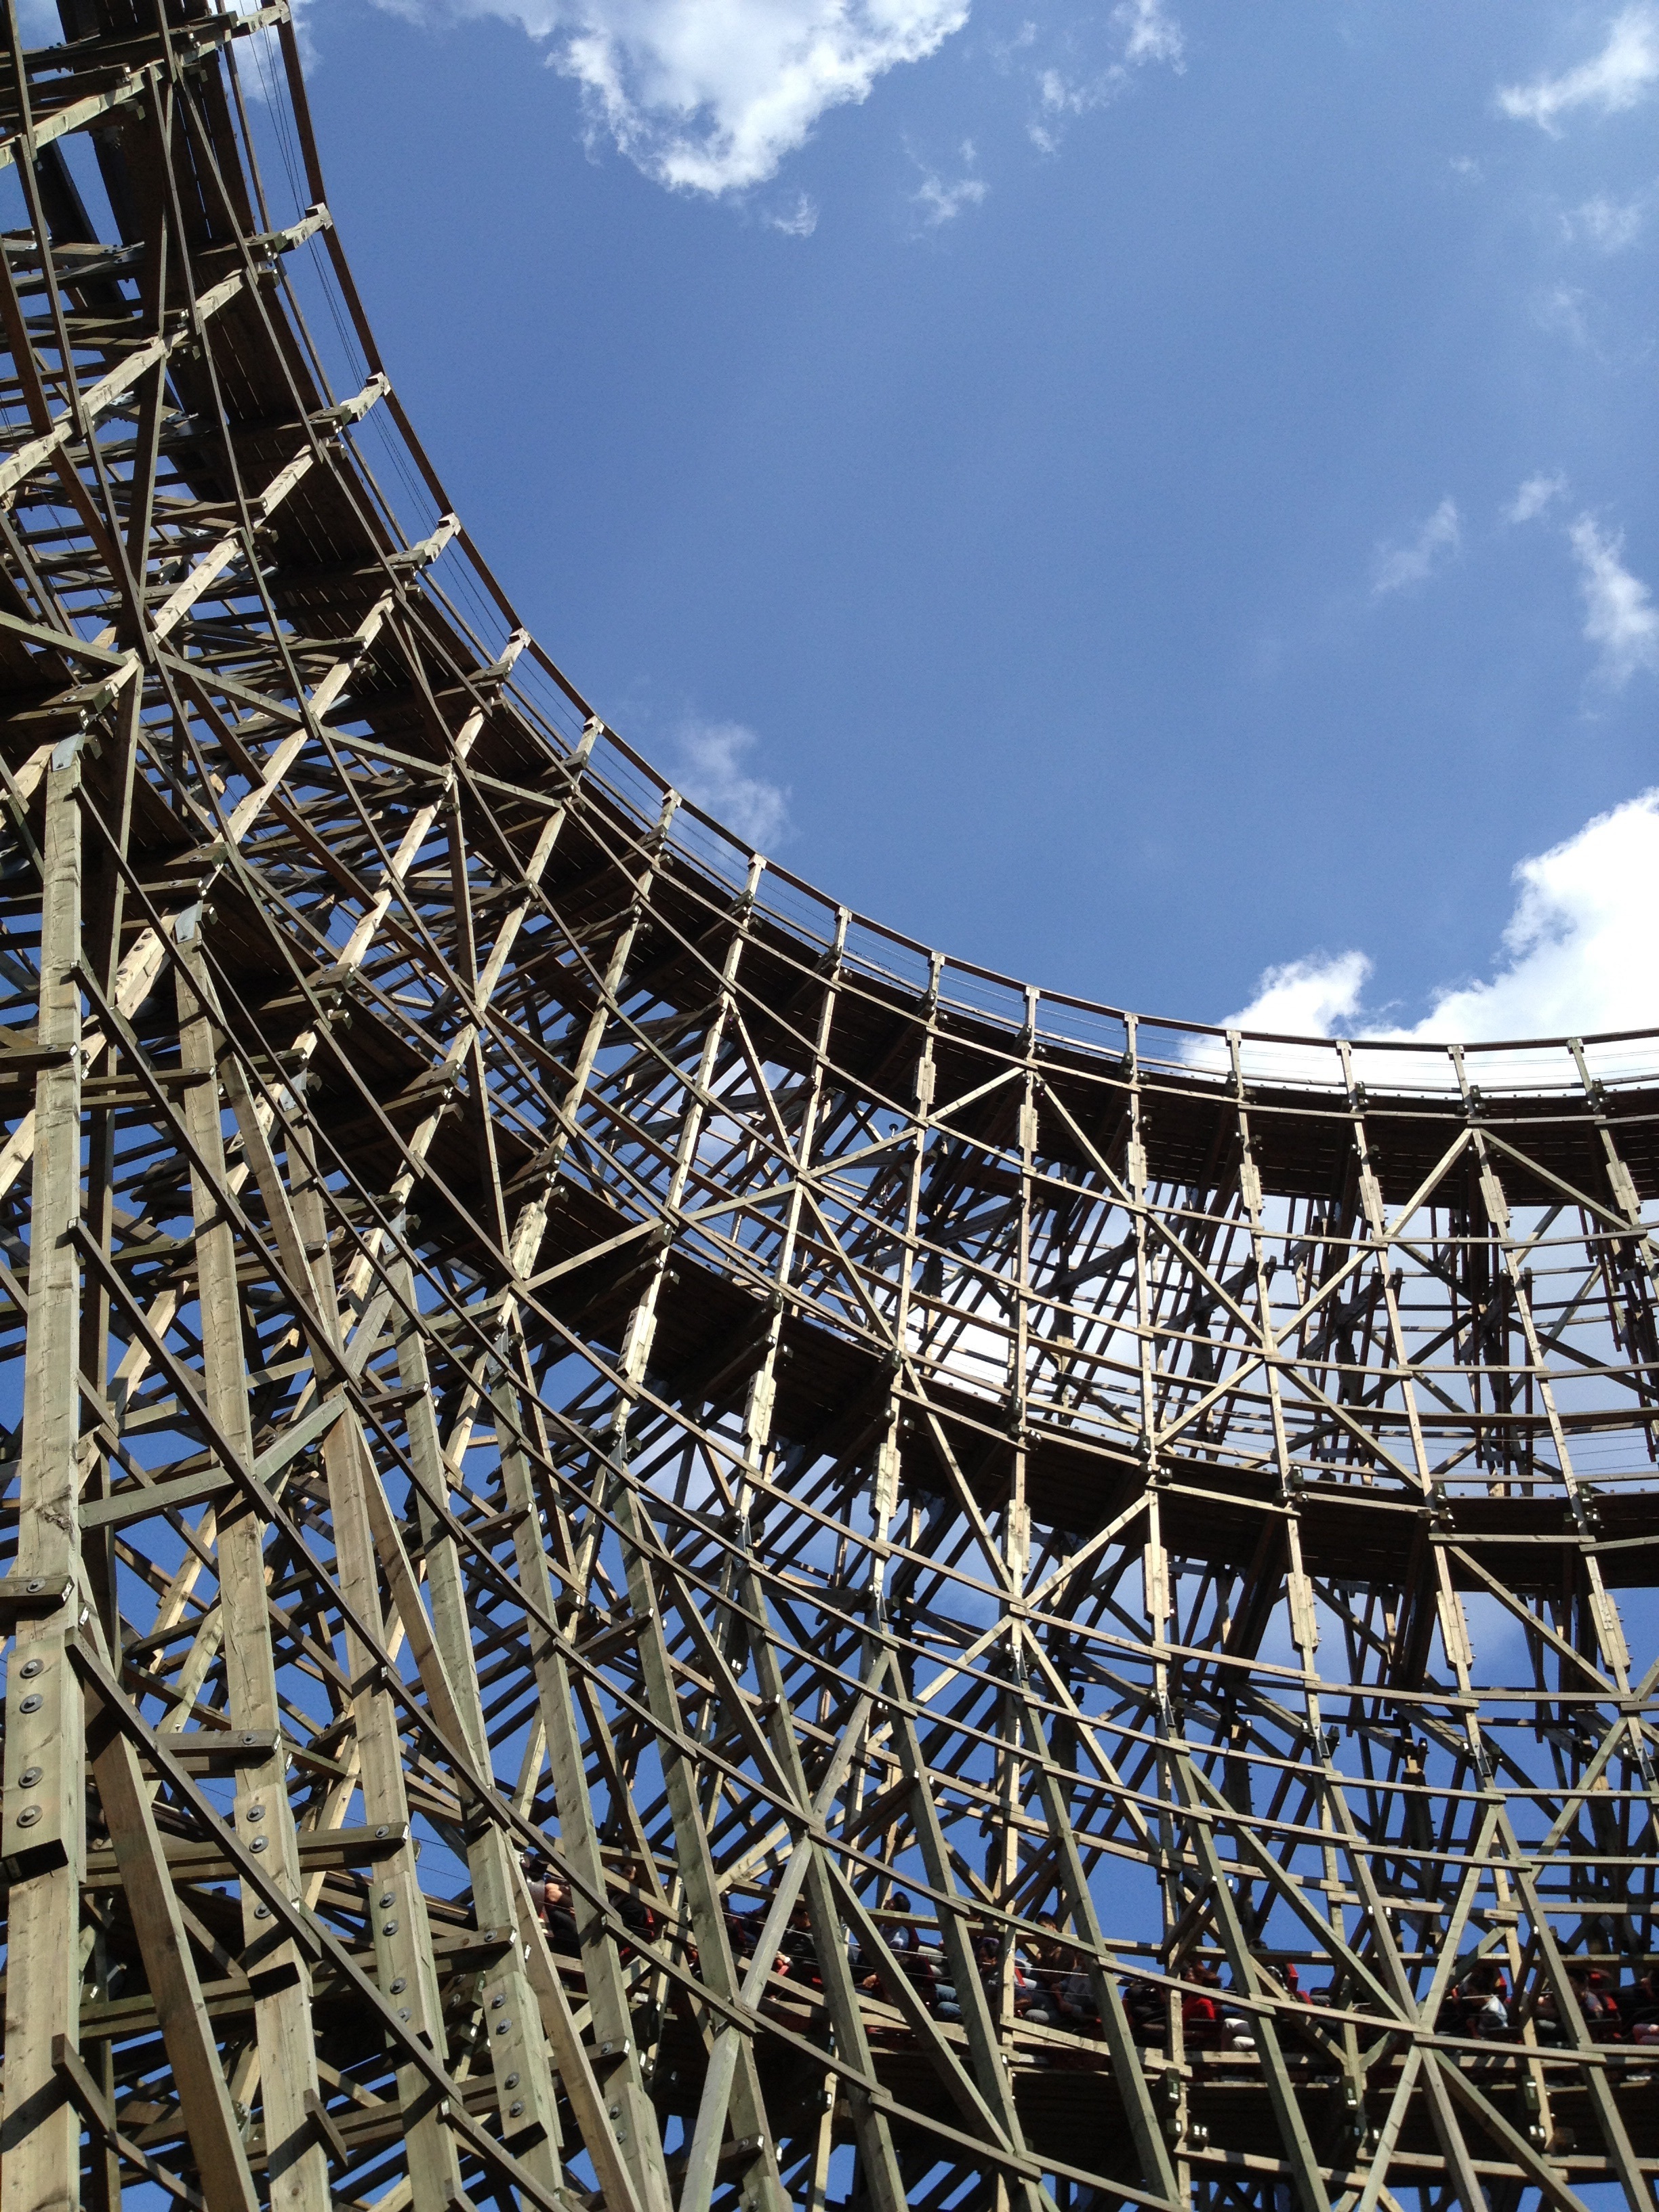
structure, sky, recreation, construction, amusement park, park, roller coaster, exciting, amusement ride, outdoor recreation, play garden, nonbuilding structure, rides amp attractions